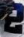
Number: 2